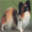
Label: dog